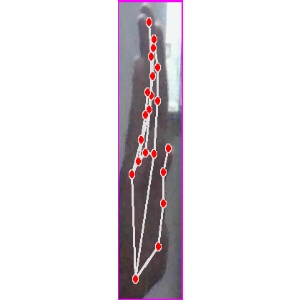
अक्षर: द